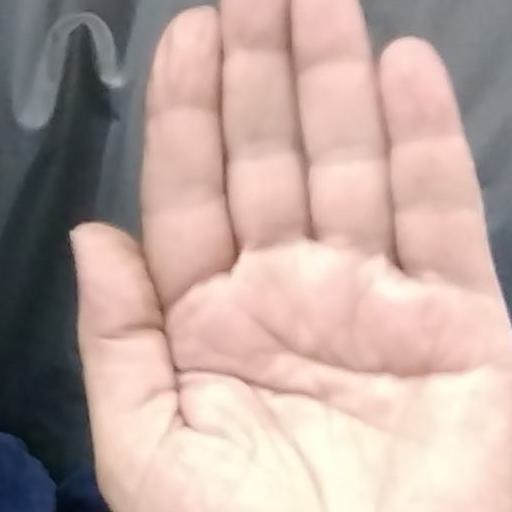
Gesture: stop